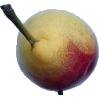
Label: Pear 2